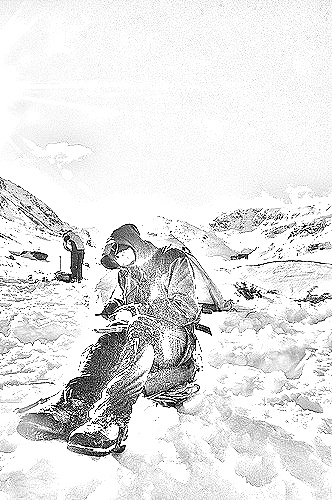
Portrait style: Sketch Portrait